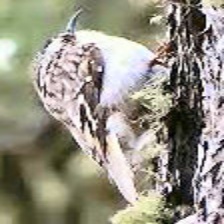
Species: BROWN CREPPER
Scientific name: CERTHIA AMERICANA